List of compositions by William Sterndale Bennett

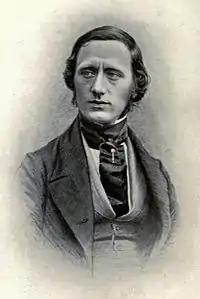
Bennett aged about 35

This is a list of compositions by William Sterndale Bennett.